Pennsylvania Dutch language

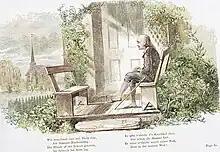
Pennsylvania Dutch writer Henry Harbaugh

The ancestors of Pennsylvania Dutch speakers came from various parts of the southwestern regions of German-speaking Europe, including Baden, Palatinate (region), Hesse, Saxony, Swabia, Württemberg, Alsace, German Lorraine, and Switzerland. Most of the people in these areas spoke Rhine Franconian, especially Palatine German and, to a lesser degree, Alemannic dialects; it is believed that in the first generations after the settlers arrived, the dialects merged, as there were few new German immigrants for a period of ~60 years. (ca. 1760 to ca. 1820). The result of that dialect leveling was a dialect very close to the eastern dialects of Palatine German, especially the rural dialects around Mannheim/Ludwigshafen.